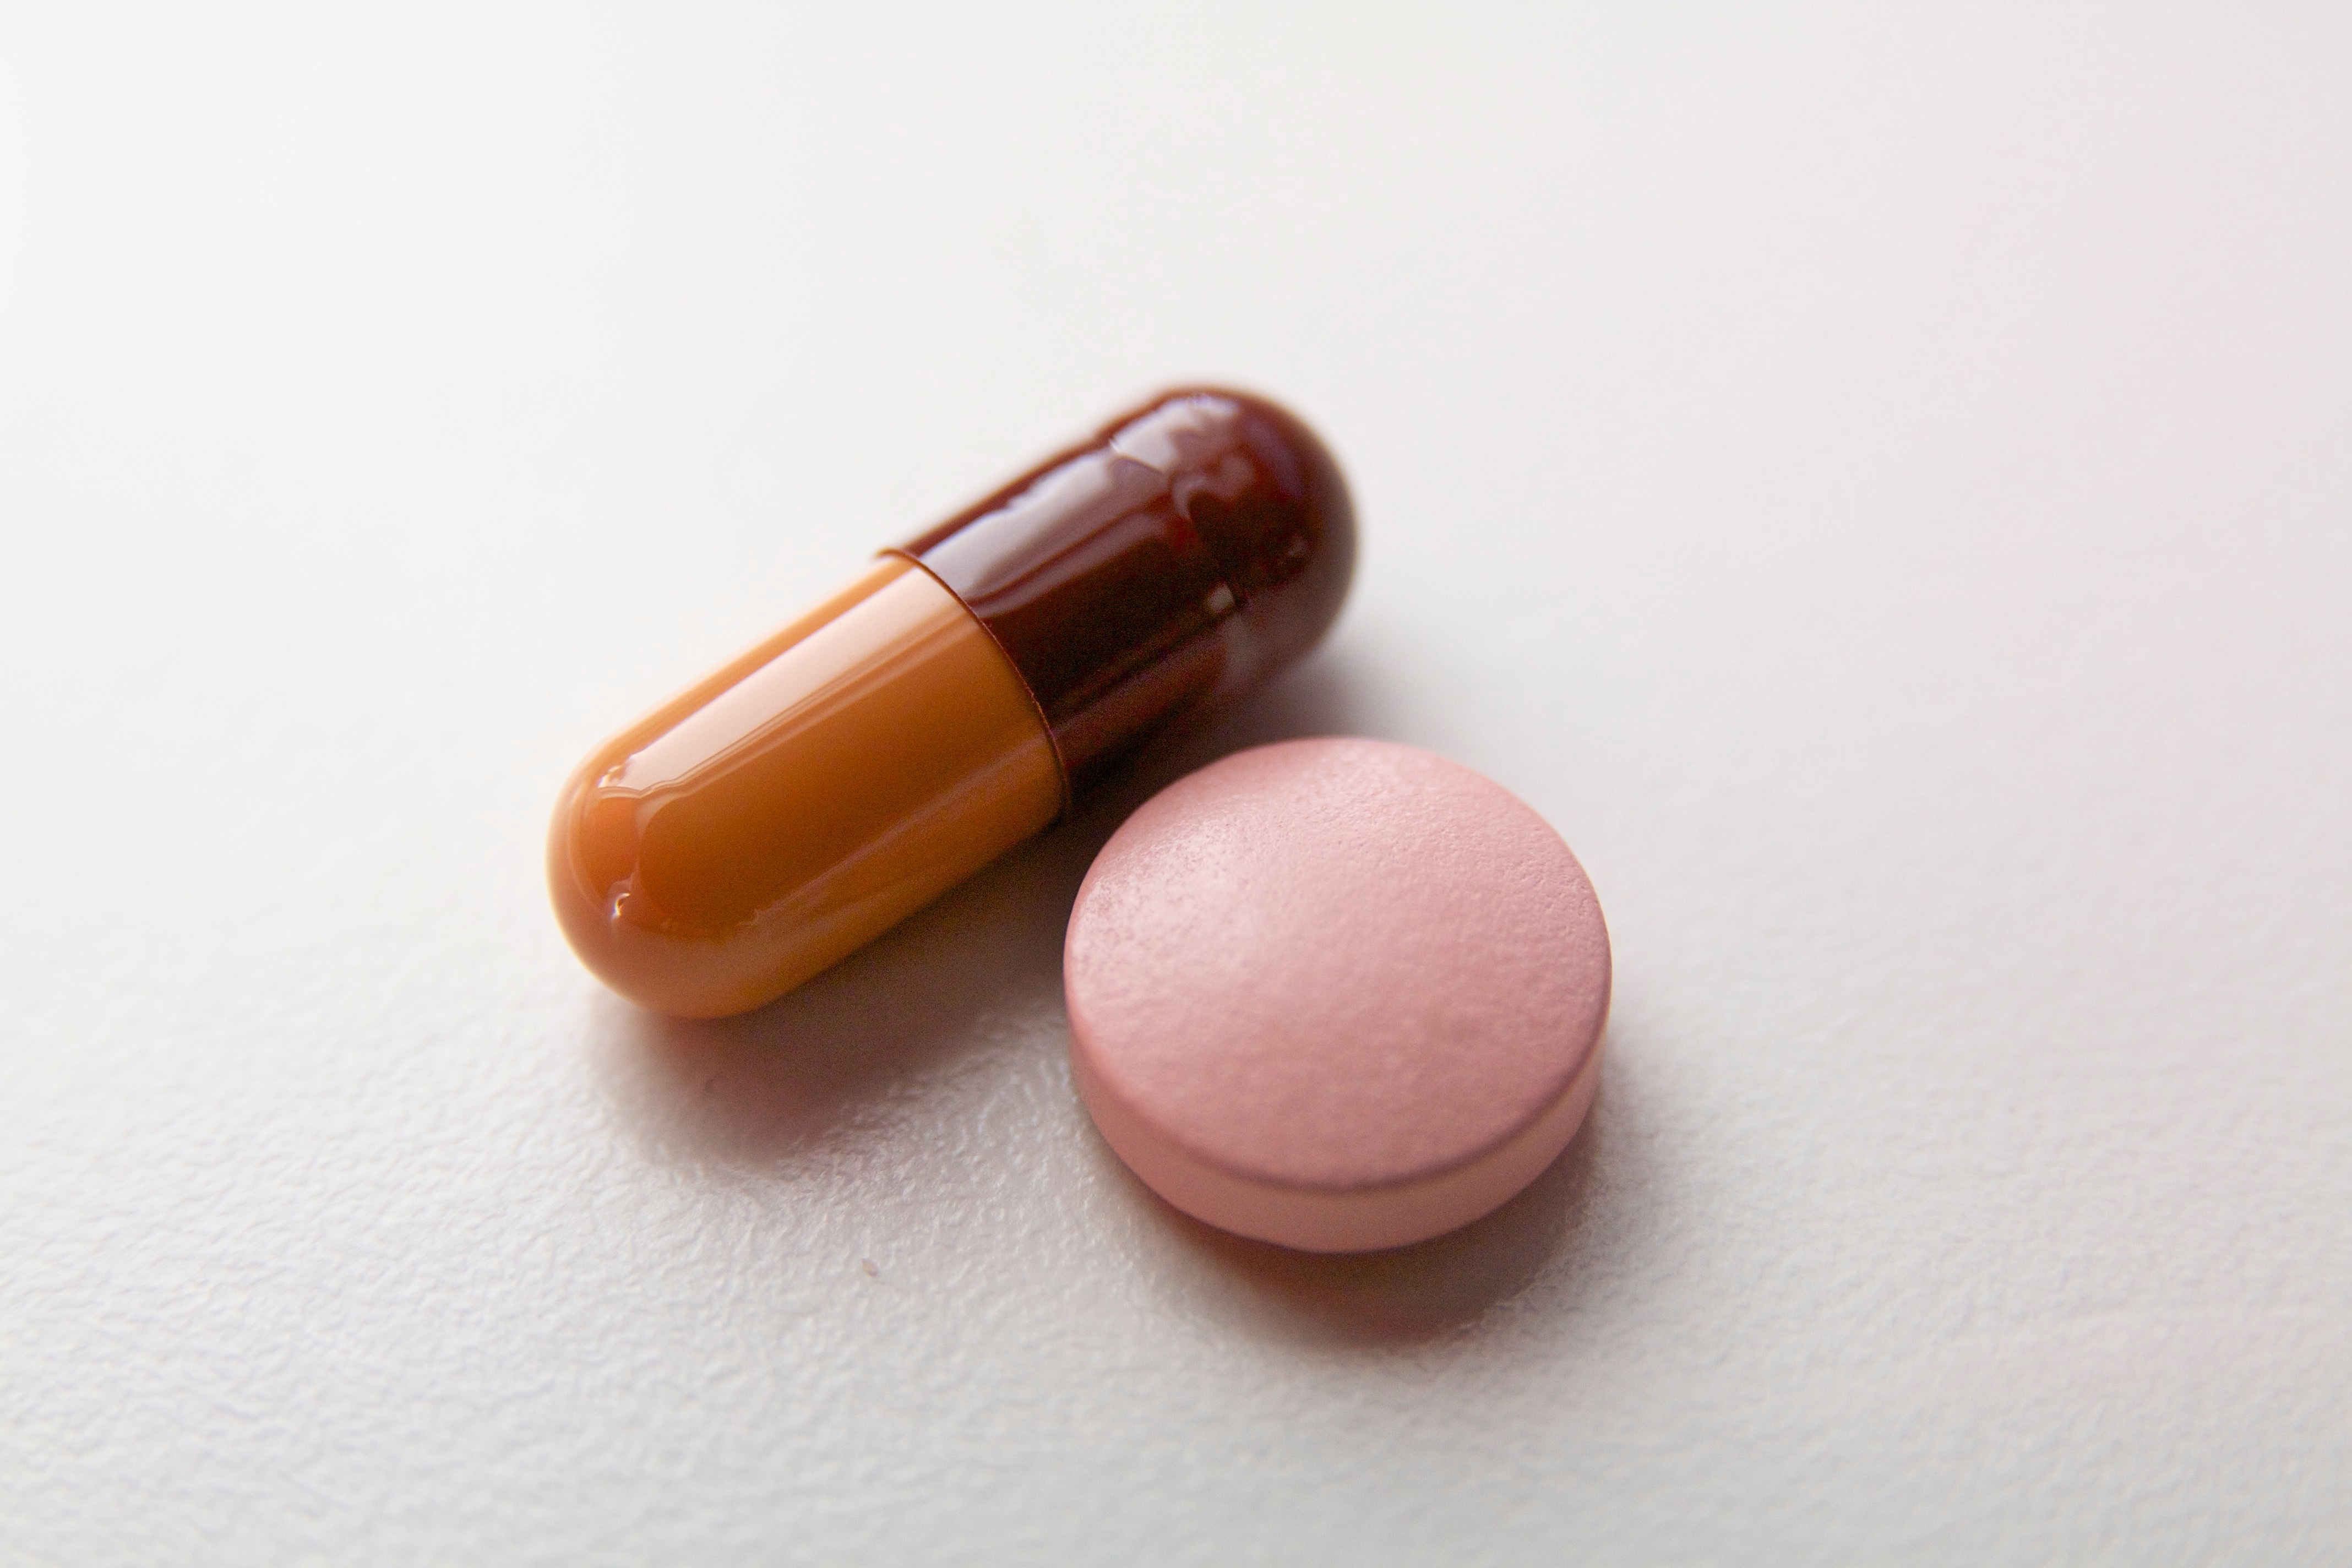
hand, finger, food, brown, care, medicine, pink, nail, health, lip, human body, capsule, vitamin, eye, organ, drug, prescription, pills, cosmetics, tablets, medical, illness, antibiotic, medication, healthcare, supplement, pharmaceutical